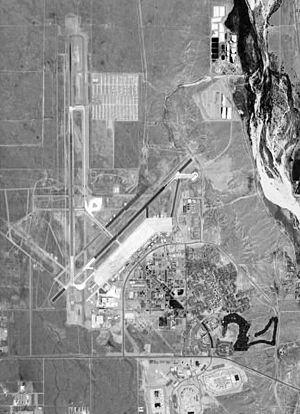
George Air Force Base est une ancienne base de l'USAF située à 8 miles au nord-ouest de Victorville en Californie.